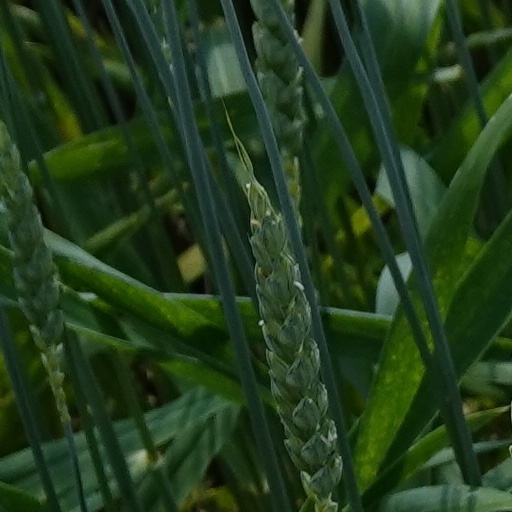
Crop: wheat